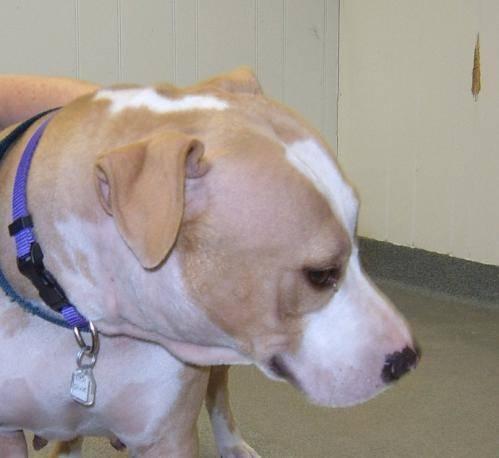
dog